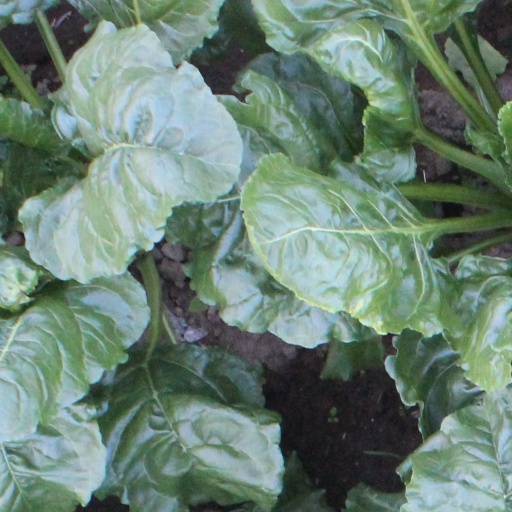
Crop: sugar beet